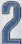
Number: 2